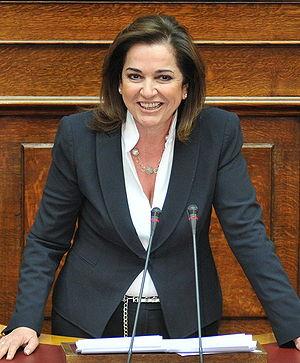
L'élection du président du parti Nouvelle Démocratie en 2009 a eu lieu le 29 novembre 2009 pour élire le nouveau président du parti Nouvelle Démocratie à la suite de la démission de Kóstas Karamanlís après les résultats de l'élection législative grecques le 4 octobre 2009.